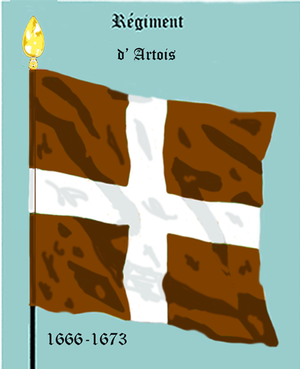
Le régiment de La Couronne est un régiment d’infanterie du Royaume de France créé en 1643.